Kutztown, Pennsylvania

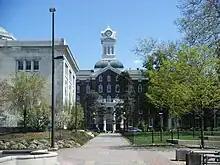
Old Main at Kutztown University of Pennsylvania

Public school students in Kutztown, along with Lyons, Maxatawny Township, Greenwich Township, Lenhartsville, and Albany Township, are served by the Kutztown Area School District. Schools in the district serving the borough include Greenwich Elementary School, Kutztown Elementary School, Kutztown Area Middle School, and Kutztown Area High School.